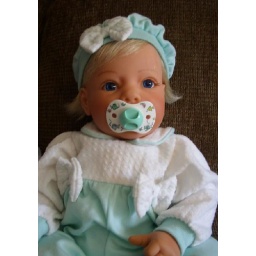
&amp;quot;Being Good&amp;quot; girl in her adorable white and pastel green outfit with matching pacifier.